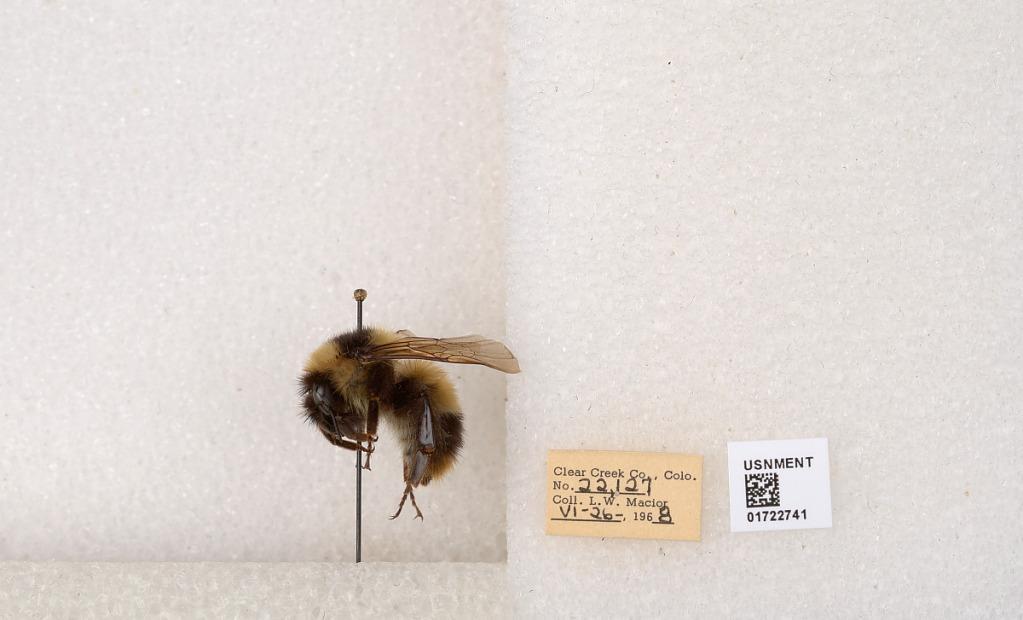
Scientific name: Bombus kirbyellus
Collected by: L. Macior
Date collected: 1968-6-26
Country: United States
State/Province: Colorado
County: Clear Creek
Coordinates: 39.6891, -105.644